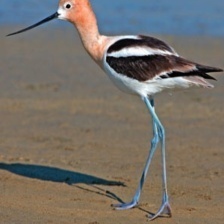
Species: AMERICAN AVOCET
Scientific name: PSITTACULA EUPATRIA